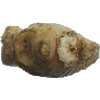
Label: ginger_root